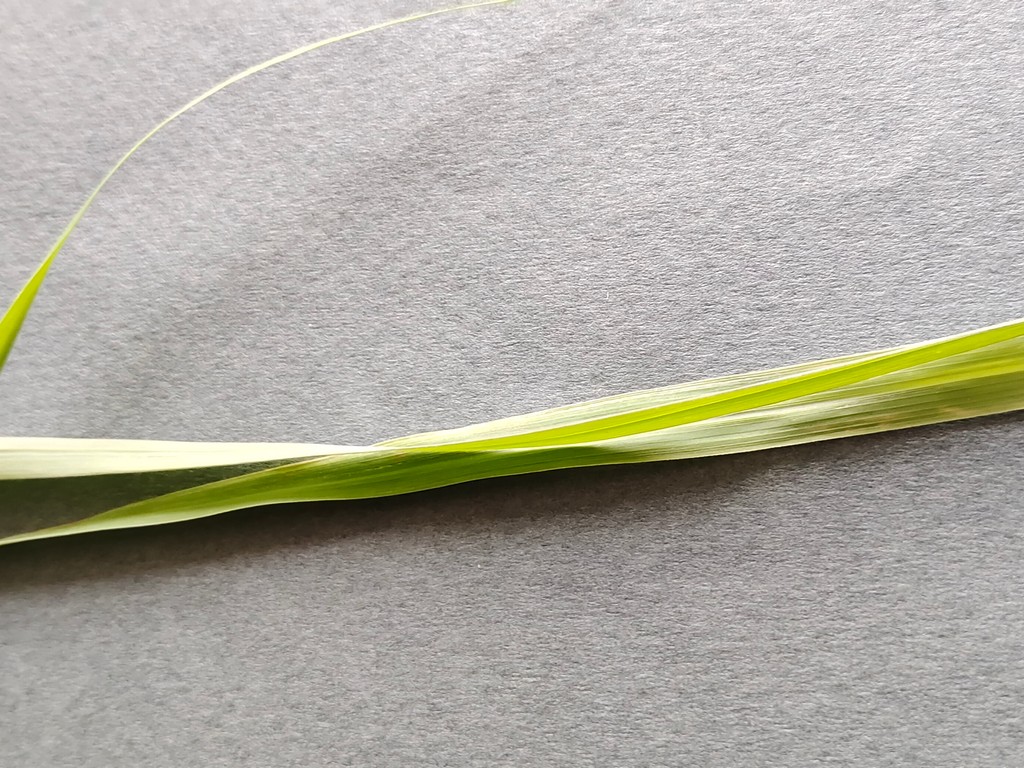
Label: Healthy